Columbus Circle, Syracuse

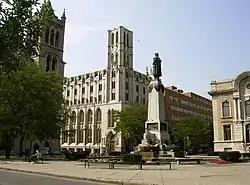
Columbus Circle in 2008

Annual ceremonies held on Columbus Day in the circle began with the statue's dedication. Protests against the statue, often at the same time as the ceremonies, were held dating back to at least 1991. Protesters argued that the statue represented "pain and trauma to" Native Americans and said it should be taken down, while the Columbus Monument Corporation and many Italian Americans argued that the statue was an important part of Syracuse's history and monument to their heritage. John Katko, the region's member of the House of Representatives, suggested adding a statue of Hiawatha and retaining the statue of Columbus.